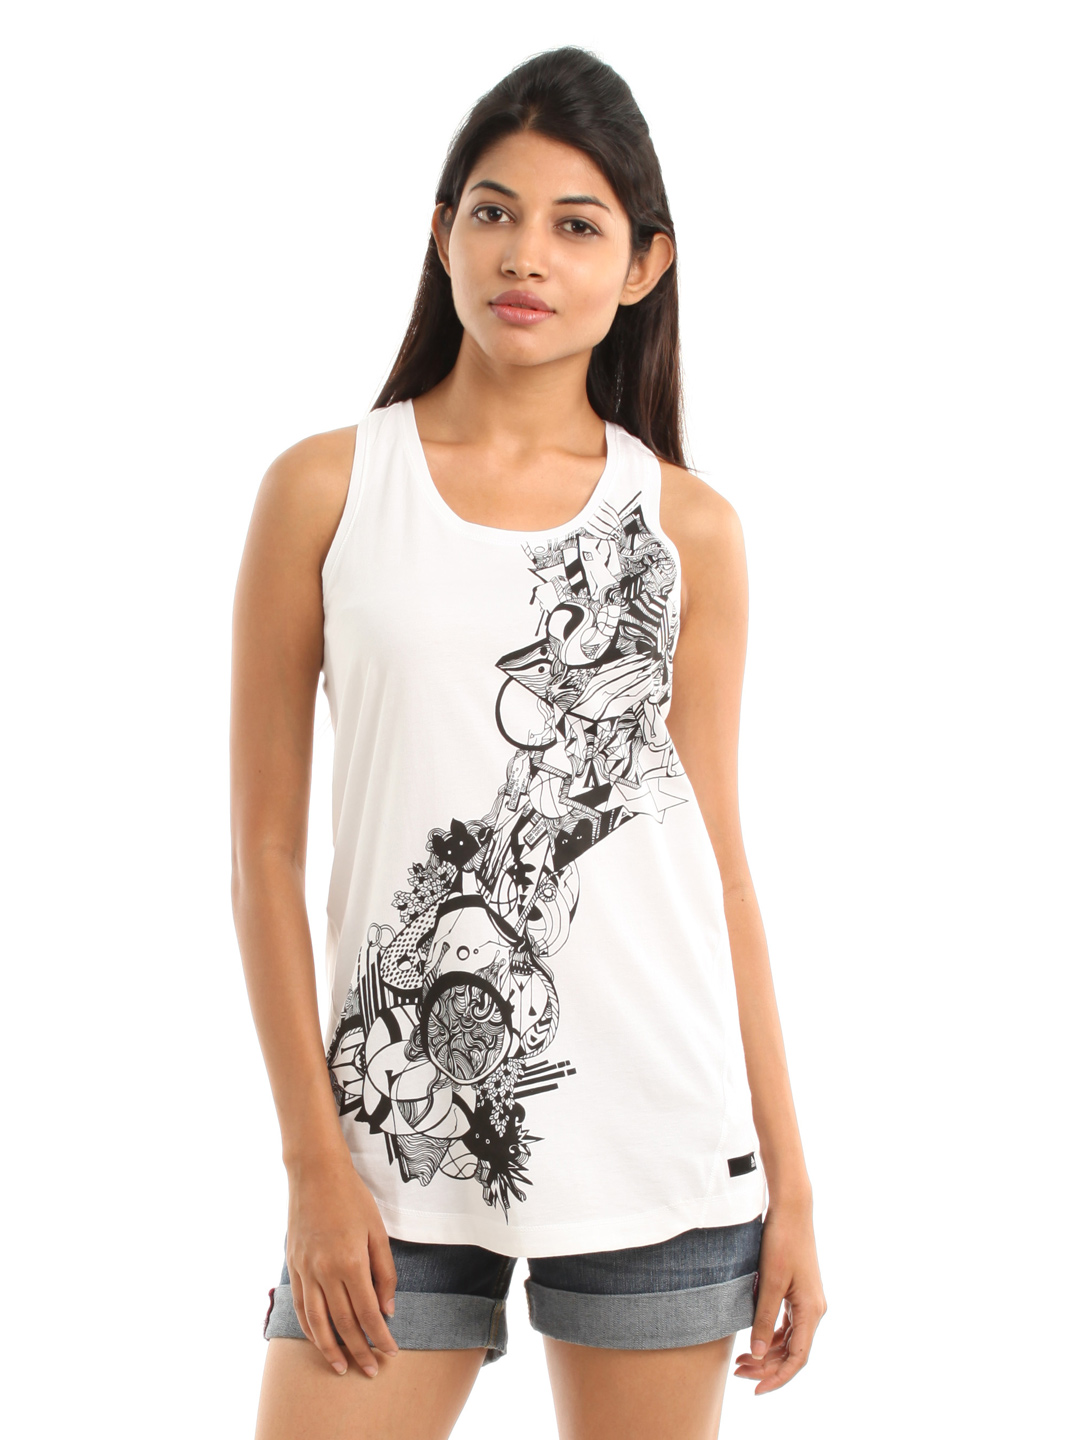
ADIDAS Women White T-shirt
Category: Apparel / Topwear / Tshirts
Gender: Women
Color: White
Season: Summer 2013
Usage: Casual